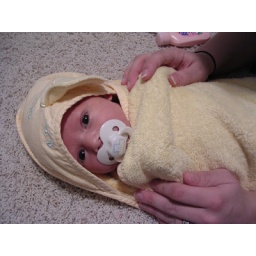
Jessica warming up in her hooded towel after her first sink bath.